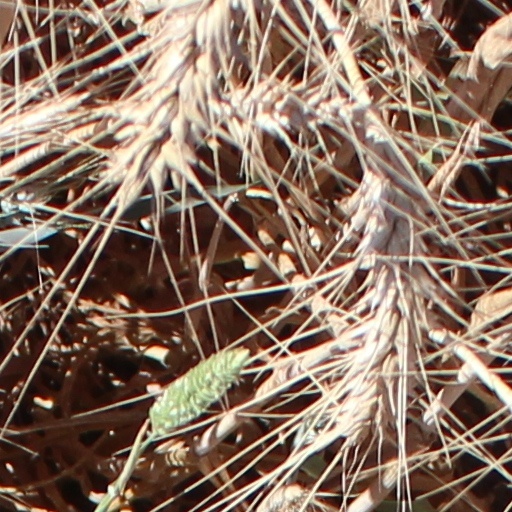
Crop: wheat